Michel Bouquet

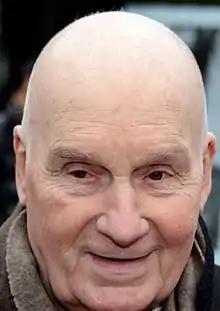
Bouquet in 2014

Though Bouquet made his screen debut in 1947, his film career was slower to develop. In 1949, he appeared in "Pattes blanches", adapted by Jean Anouilh from his own play and directed by Jean Grémillon, then in Henri-Georges Clouzot's "Manon" (1950) and Anouilh's "Deux sous de violettes" (1951). Three years later, he acted in Abel Gance's historical melodrama "La Tour de Nesle". In 1955, he narrated Alain Resnais' documentary "Night and Fog". In 1965, he worked for the first time with director Claude Chabrol in "Our Agent Tiger". Bouquet went on to act in several Chabrol films and received wide acclaim for his performances in "The Unfaithful Wife", "The Breach", and "Just Before Nightfall".